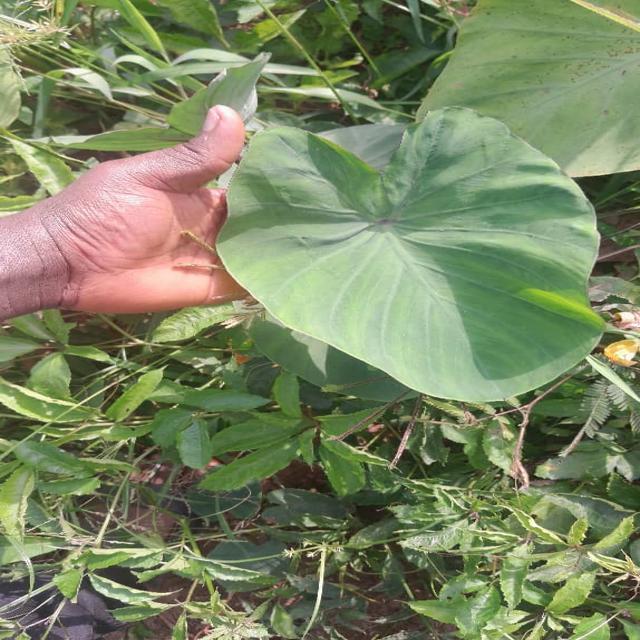
Label: Healthy